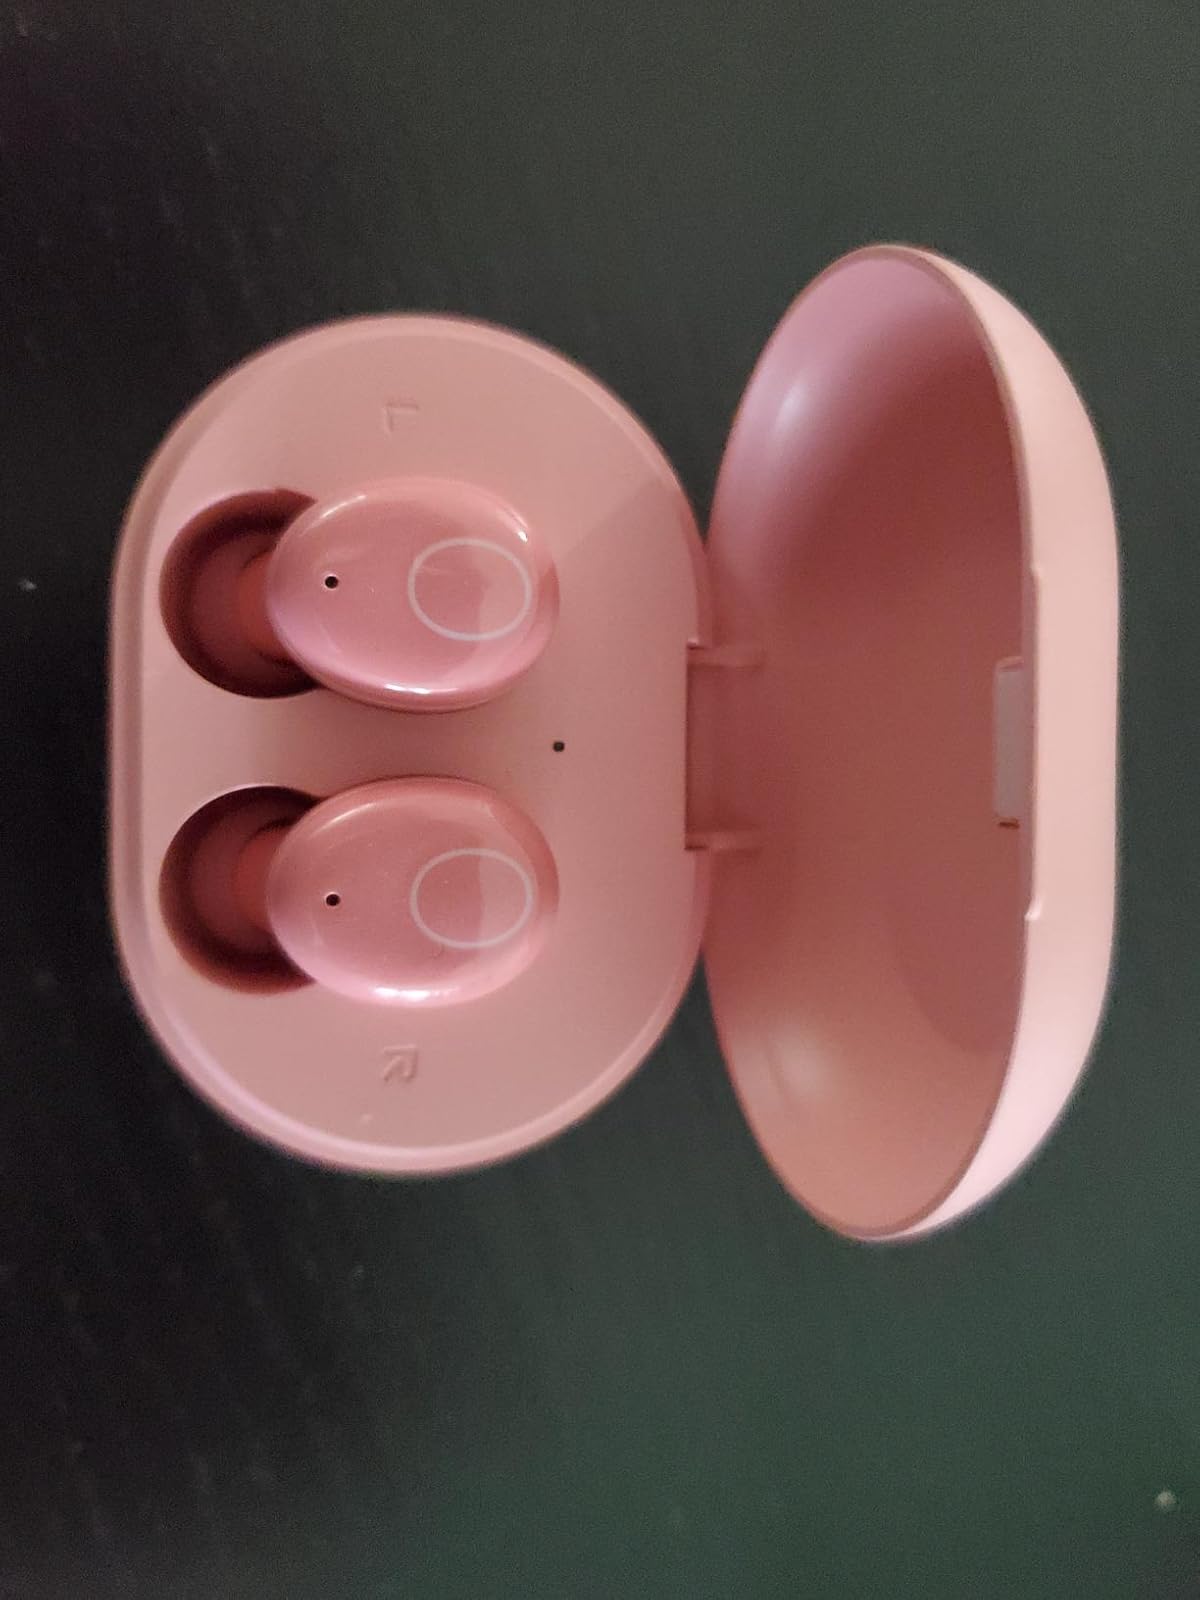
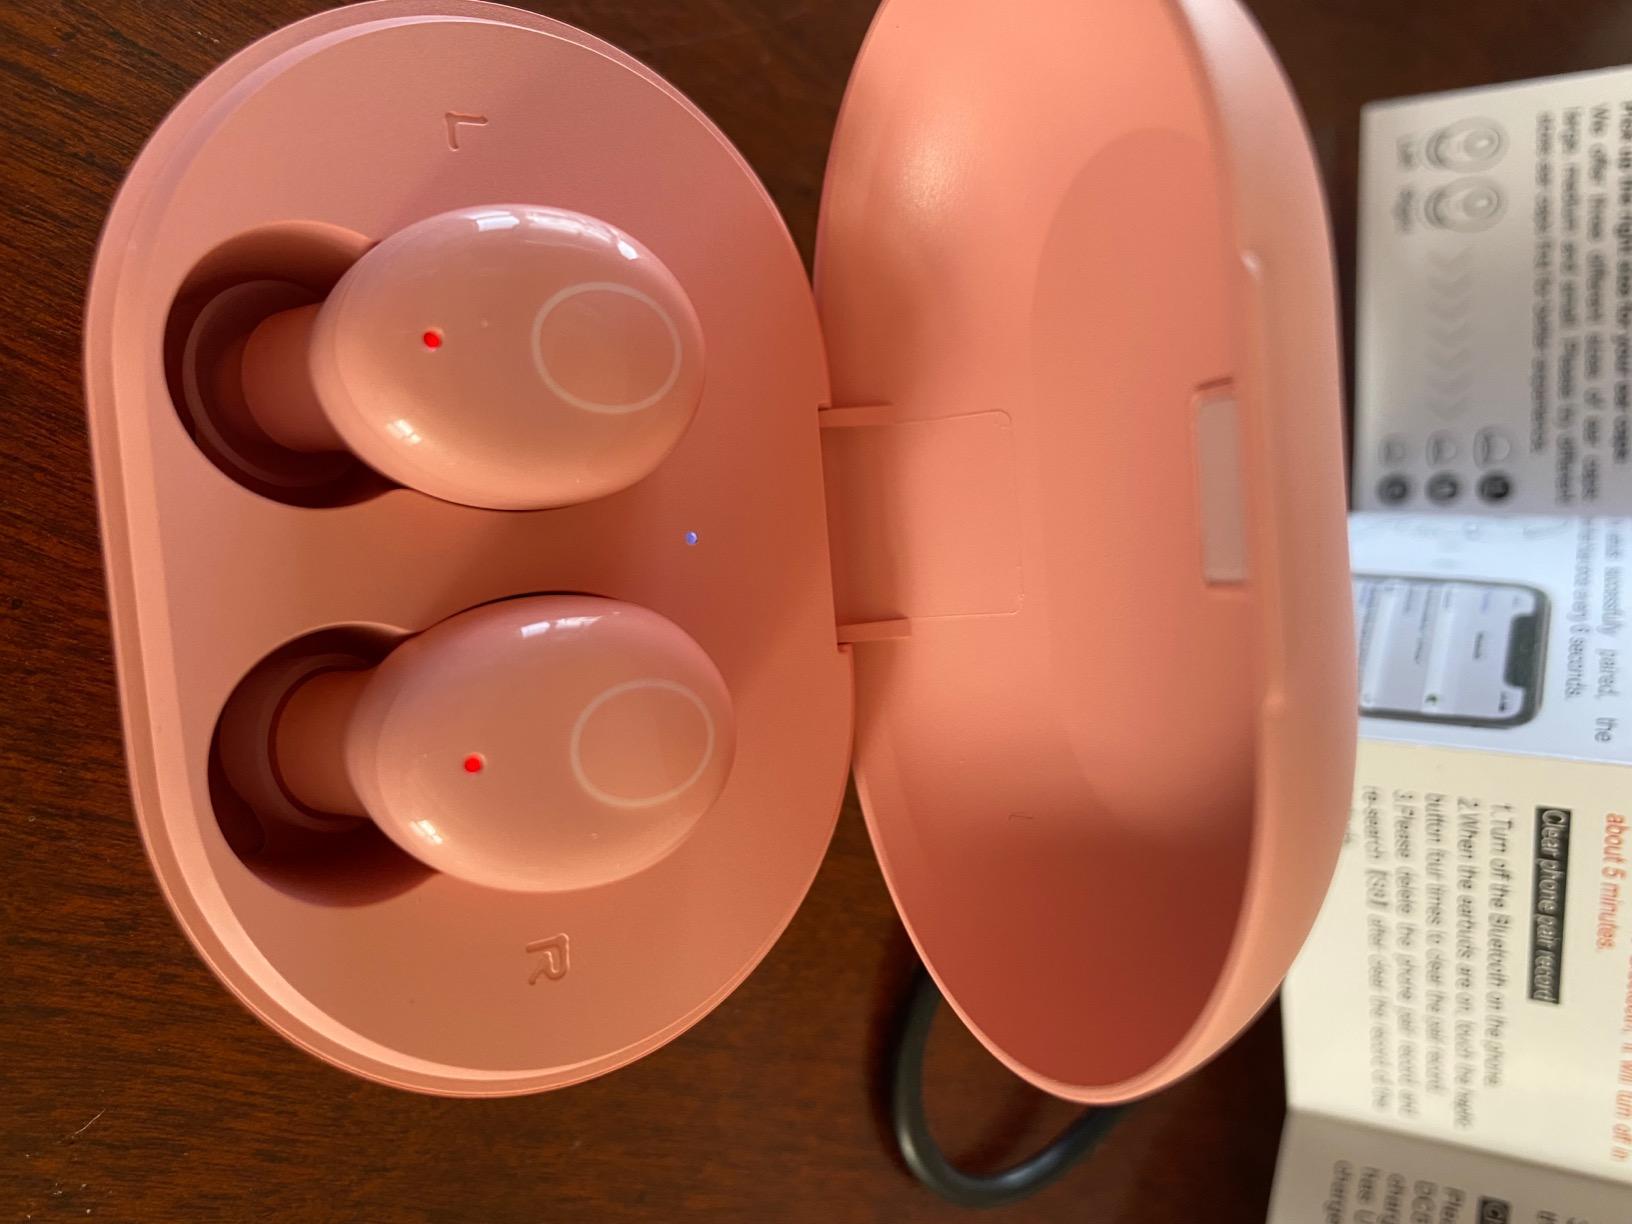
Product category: earbuds
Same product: yes